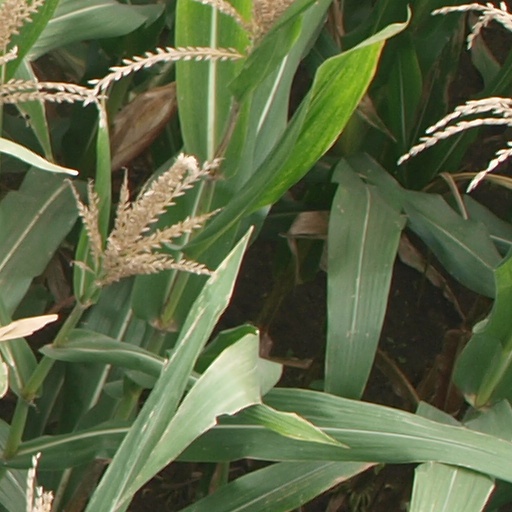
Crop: maize; corn